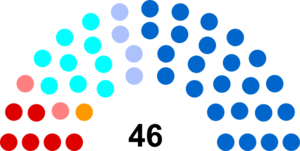
Composition en hémicycle du conseil départemental des Hauts-de-Seine suite aux élections départementales françaises de 2015.
Le conseil départemental des Hauts-de-Seine est composé de 46 conseillers départementaux. Ils ont été élus lors des élections de 2015.
Le conseil départemental des Hauts-de-Seine est l'assemblée délibérante du département français des Hauts-de-Seine, collectivité territoriale décentralisée située en Île-de-France.